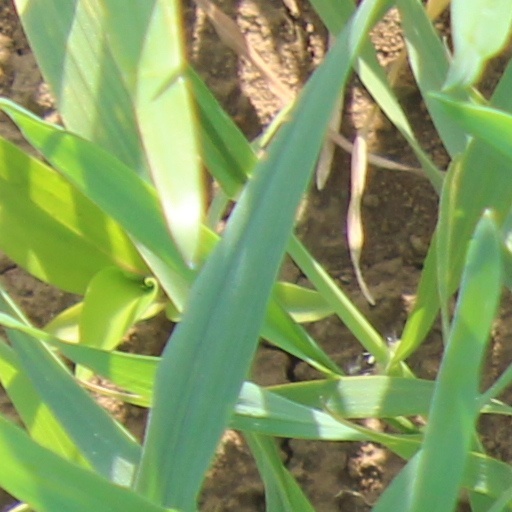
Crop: wheat